Tooley Street

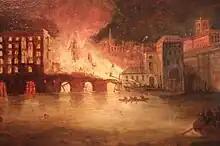
The Tooley Street fire of 1861

The earliest name for the street recorded in the Rolls is the neutral "regio vicio" i.e. "royal street", meaning a public highway. In the "Woodcut" map of c.1561 it is shown as "Barms Street", i.e. street to Bermondsey; in the Stuart period it was referred to as "Short Southwark" to differentiate it from "Long Southwark" (the present Borough High Street).